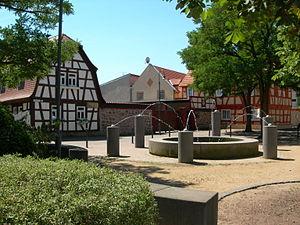
Mörfelden-Walldorf est une ville allemande à proximité de Francfort-sur-le-Main. Elle est située dans l'arrondissement de Groß-Gerau du Land allemand de Hesse. Elle compte 33 623 habitants.